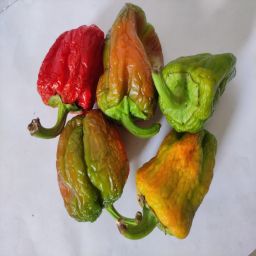
Crop: Bell Pepper
Quality: Old